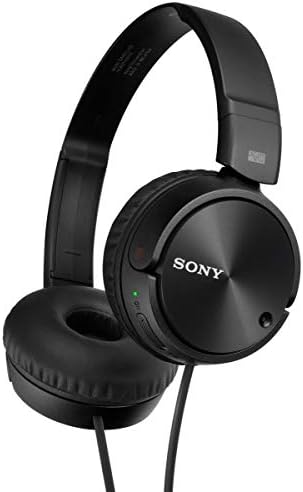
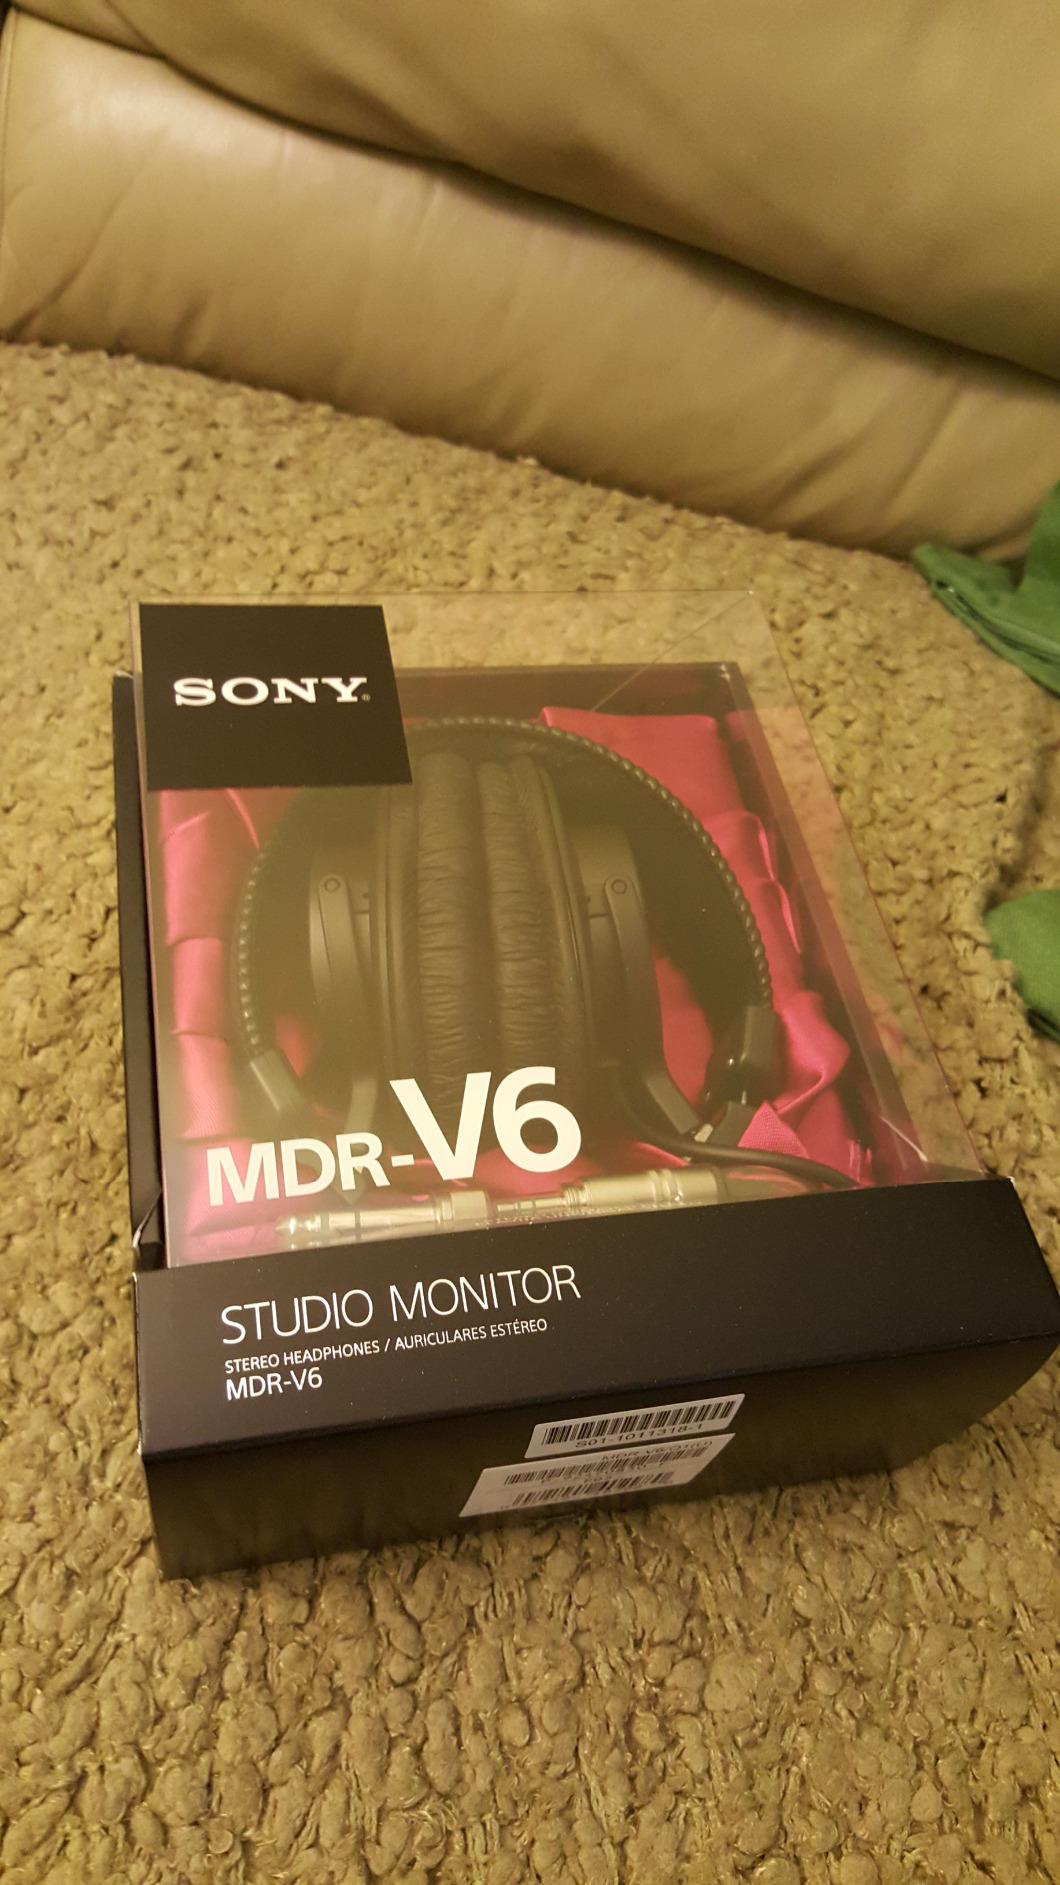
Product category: headphones
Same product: no